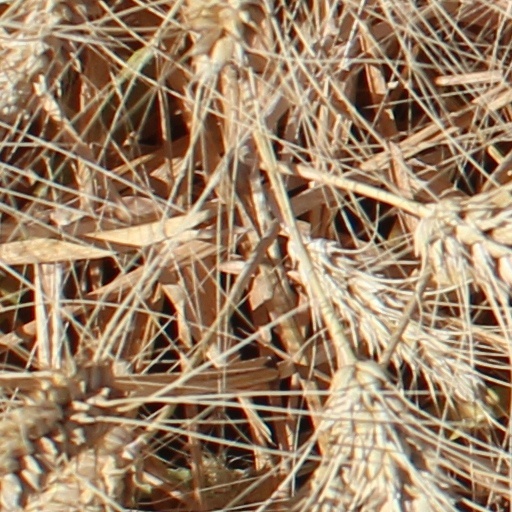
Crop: wheat